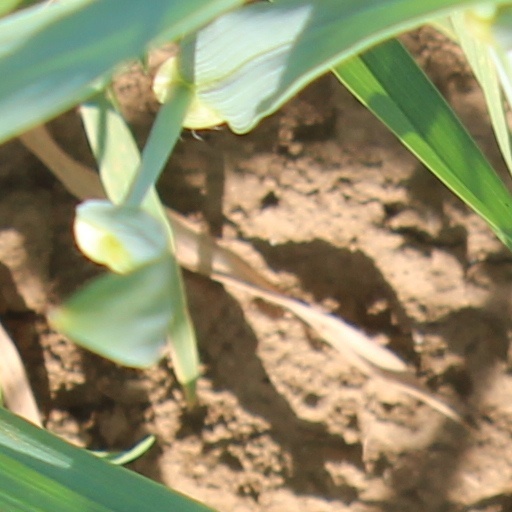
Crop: wheat